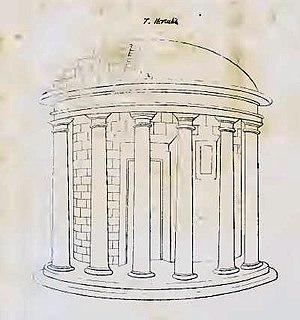
Représentation de l'Aedes Aemiliana Herculis par Baldassare Peruzzi
Le forum Boarium est l'un des plus anciens forums romains.